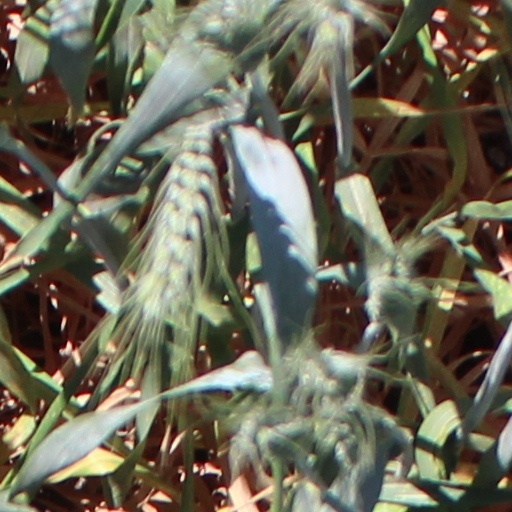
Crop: wheat